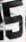
Number: 5